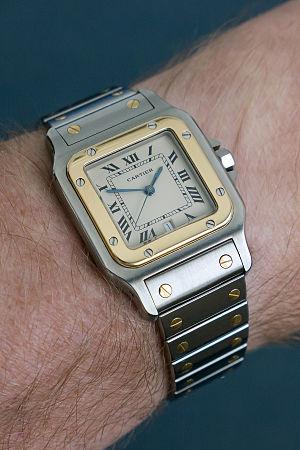
Cartier est une entreprise du secteur de luxe qui conçoit, fabrique, distribue et vend des bijoux, des montres, des lunettes, des parfums, des sacs et des portefeuilles. Fondée à Paris en 1847 par Louis-François Cartier, l'entreprise est restée sous le contrôle de la famille jusqu'en 1964. La marque est rendue célèbre par son petit-fils Louis Cartier. En 1899, Alfred Cartier décide d’implanter l’entreprise familiale 13 rue de la Paix à Paris, adresse actuelle et cœur historique du savoir-faire de l'entreprise. Rapidement, celle-ci acquiert une dimension internationale. Elle s’installe également à Londres en 1902 puis à New York sept ans plus tard. Cartier a une longue histoire de la vente aux personnes de la royauté et aux célébrités. La marque est bien connue pour ses bijoux exceptionnels et ses montres comme le « Bestiaire », les diamants portées par Liz Taylor ou la première montre-bracelet dès 1904, la « Santos ». La réputation de Cartier est liée à la qualité de son savoir-faire mais est également ainsi pionnier de l’horlogerie.